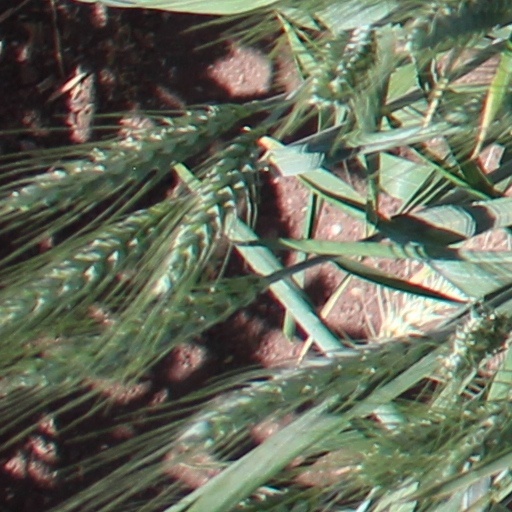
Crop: wheat